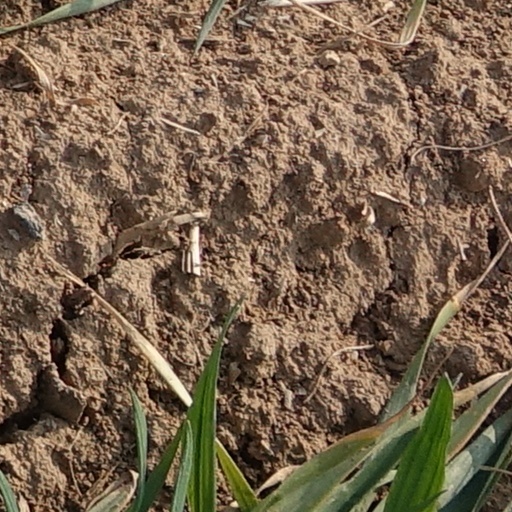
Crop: wheat